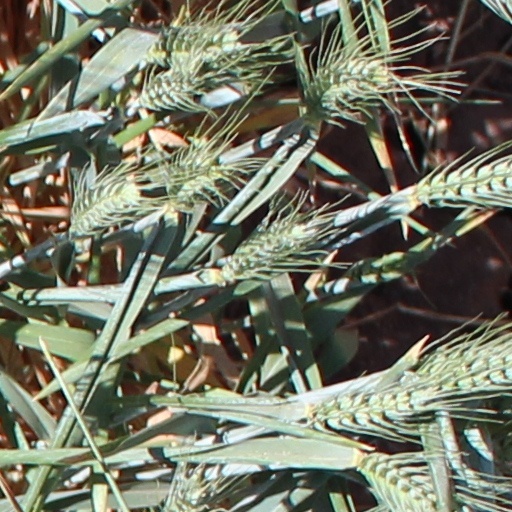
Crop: wheat